Common mist frog

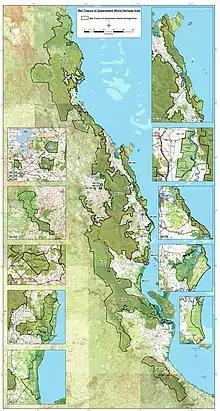
Map of the Wet Tropics of Queensland

The common mist frog can be found throughout the Wet Tropics of Queensland, from north of Ingham to the Big Tableland south of Cooktown, as well as from the Broadwater Creek National Park to Amos Bay, northern Queensland. The common mist frog inhabits the riparian zone of fast-flowing streams in rainforests and wet sclerophyll forests of eastern tropical North Queensland. They are found primarily along rainforest streams, near riffles, cascades, and waterfalls, as well as in wet sclerophyll forests. They have been observed perching on vegetation, rocks, logs, and roots along streams. During the day, they can also be found in piles of leaves beside flowing streams. They also have been found inhabiting similar streamside microhabitats outside of rainforests.